Describe the emotion expressed in this image:  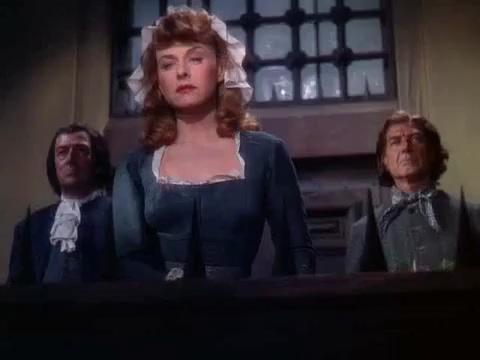
This person displays Fear, valence and arousal with low intensity.